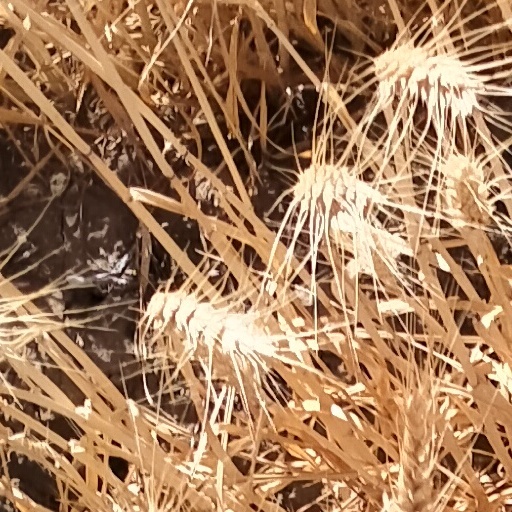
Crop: wheat